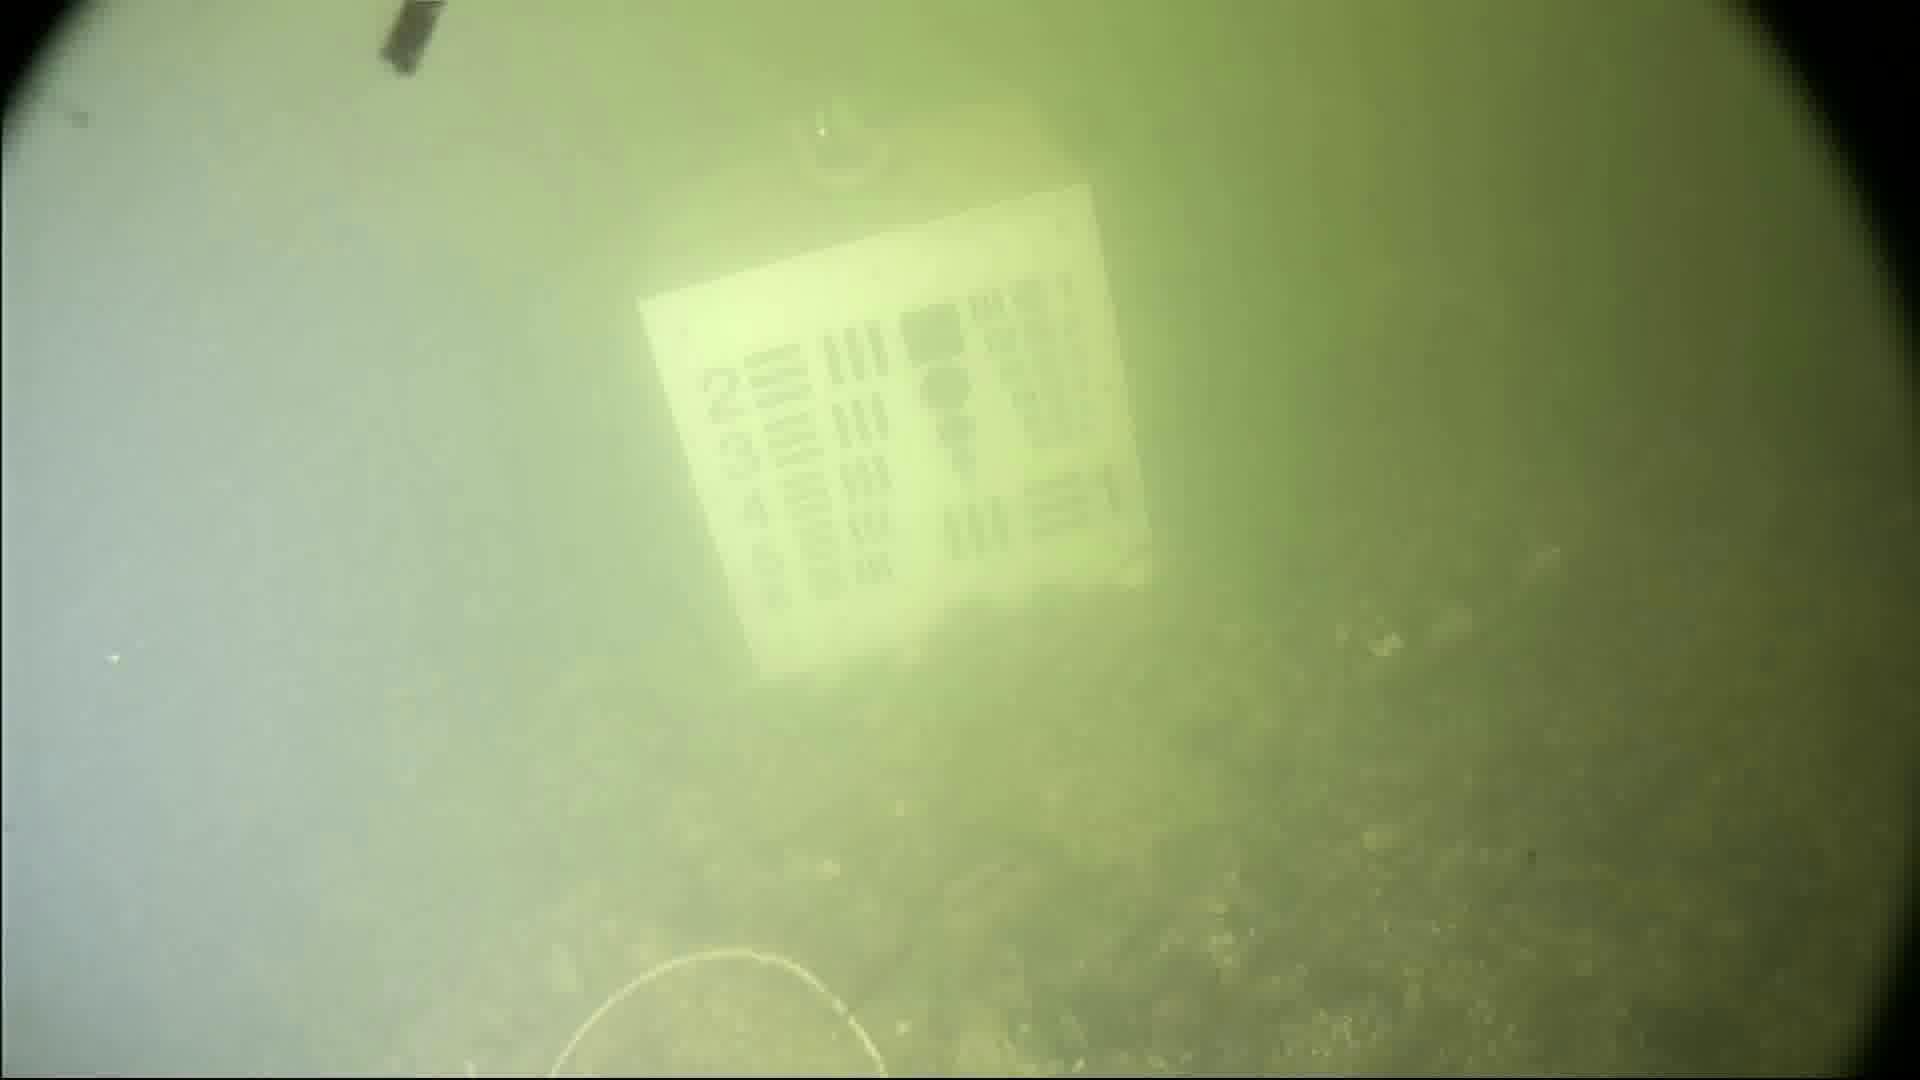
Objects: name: crab